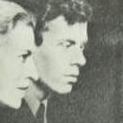
Age: 33